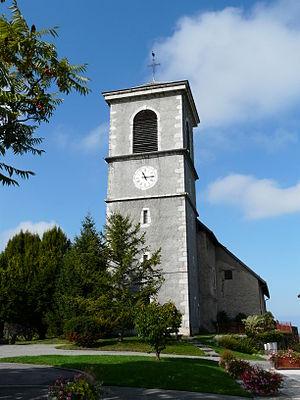
L'église de Saint-Paul-en-Chablais
Saint-Paul-en-Chablais est une commune française située dans le département de la Haute-Savoie, en région Auvergne-Rhône-Alpes.
L'église de la Conversion-de-Saint-Paul est une ancienne prieurale devenue une église paroissiale, située dans la commune de Saint-Paul-en-Chablais, dans le département de Haute-Savoie et la région Auvergne-Rhône-Alpes.